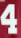
Number: 4